History of Luton Town F.C. (1970–present)

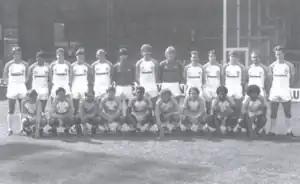
The Luton Town squad of 1981–1982, which won promotion to the top flight of English football

Luton Town Football Club is an English professional football club based in the town of Luton, Bedfordshire. Rising back to the top flight of English football for a season in 1974–1975, the remainder of the decade was spent in the second tier. David Pleat's appointment as manager in 1978 prompted the development of a strong team that won promotion after the 1981–1982 season; Pleat consolidated Luton's position in the top tier before leaving in 1986. Ray Harford's Luton team subsequently achieved a 3–2 victory over Arsenal in the 1988 League Cup Final, before settling for runners-up medals at the next year's Final after losing 2–1 to Nottingham Forest. Luton Town were relegated from the top flight after the 1991–1992 season, after ten successive seasons as a top division club.